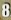
Number: 8